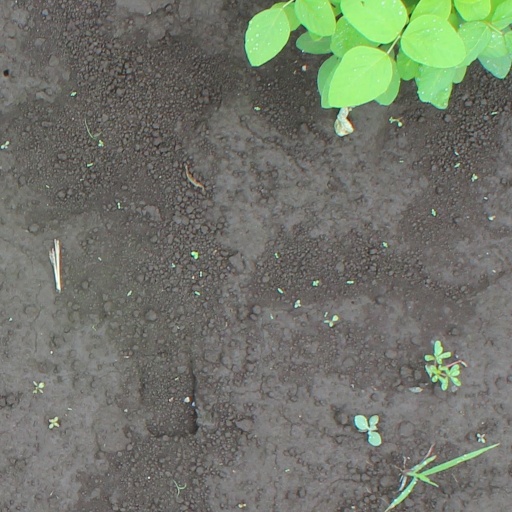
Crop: soybean